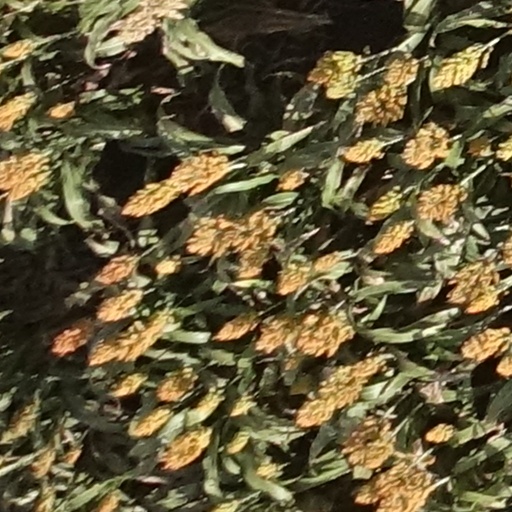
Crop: sorghum